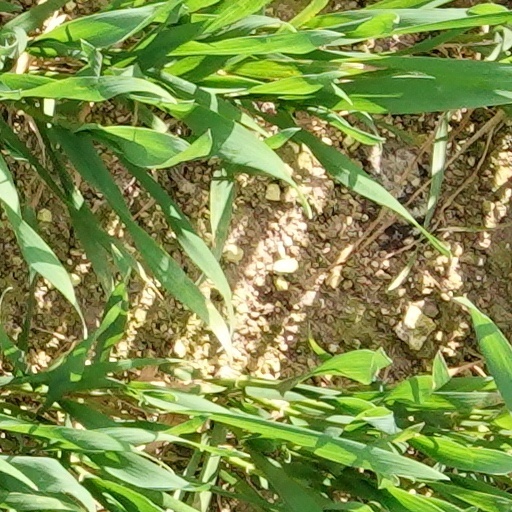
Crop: wheat